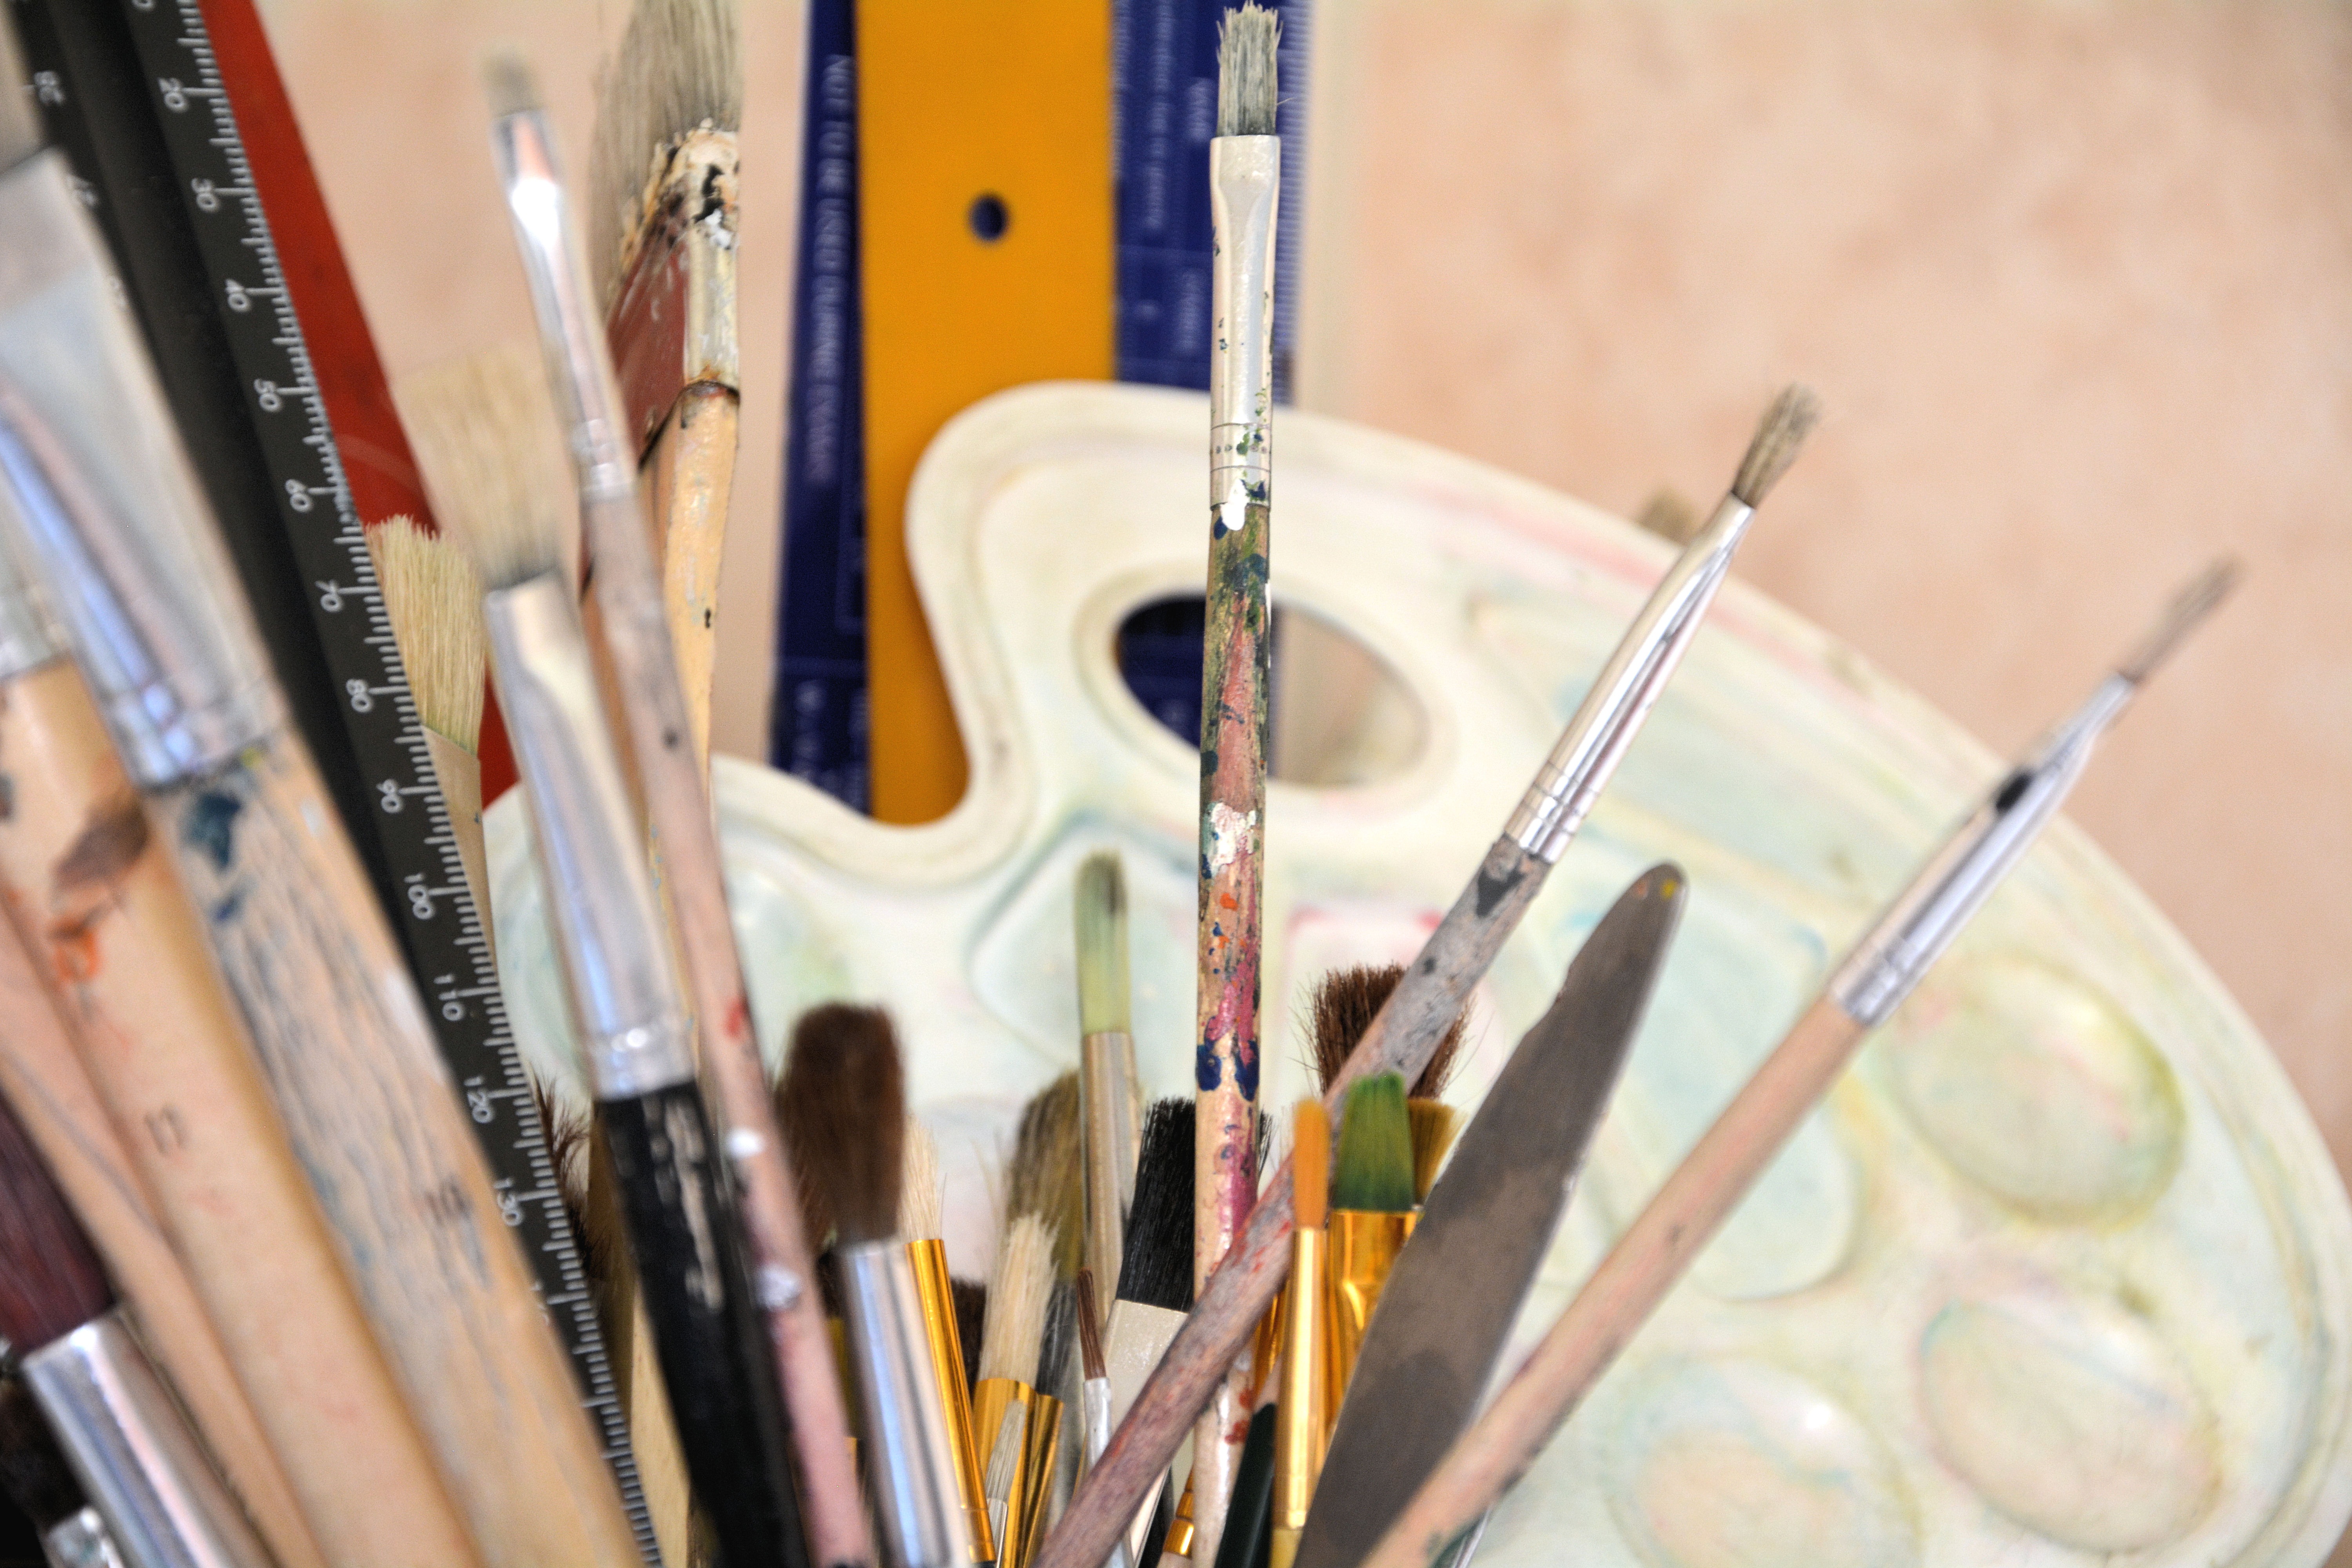
pencil, material, product, palette, creativity, chopsticks, paint brushes